Ruth Hernandez

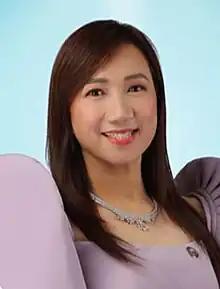
Official portrait, 2022

Ruth Mariano Hernandez (born May 16, 1974) is a Filipina politician and Member of the Philippine House of Representatives of Laguna's 2nd District since 2019. She previously served as board member of Laguna from 2016 to 2019 and councilor of Calamba from 1995 to 2004 and from 2007 to 2016. She is married to the incumbent Laguna Governor Ramil Hernandez, with whom she has 2 daughters.